Culture of Northern Ireland

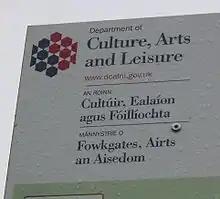
The brand identity of the Department of Culture, Arts and Leisure in Northern Ireland as shown on this sign is displayed in English, Irish and Ulster Scots

English is the most spoken language in Northern Ireland. There are also two recognised regional languages in Northern Ireland: the Irish language ("see Irish language in Northern Ireland") and the local variety of Scots known as Ulster Scots. Northern Ireland Sign Language and Irish Sign Language have been recognised since 29 March 2004. A third, British Sign Language is also used.